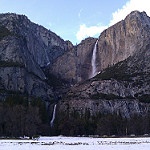
Label: mountain